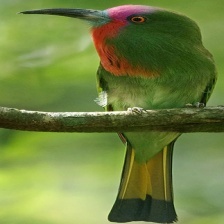
Species: RED BEARDED BEE EATER
Scientific name: NYCTYORNIS AMICTUS
ImageNet parent category: bee_eater